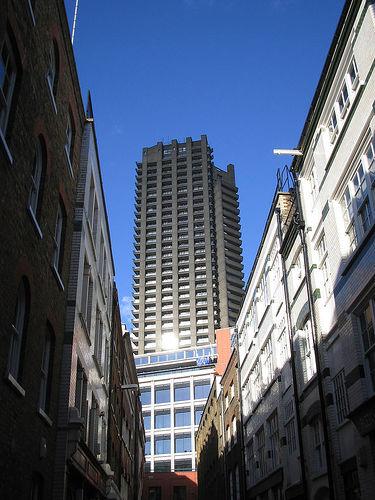
Weather: sun or clear